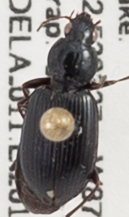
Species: Agonum punctiforme
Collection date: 2019-06-03
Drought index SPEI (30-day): -0.646
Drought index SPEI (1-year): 0.782
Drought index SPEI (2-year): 1.28